The Life and Times of Conrad Black

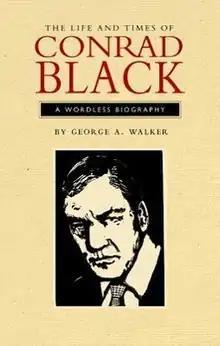
First edition

The Life and Times of Conrad Black is a wordless novel by Canadian artist George Walker, published in 2013.